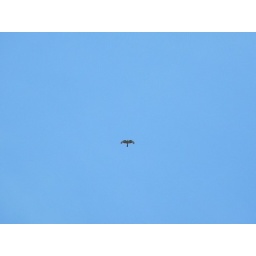
hawk flying high in the blue sky